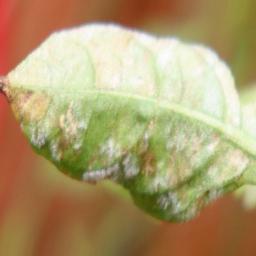
Label: powdery mildew